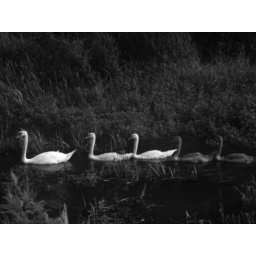
Photo of 5 swans in row, The Netherlands. WIld and natural picture of water and birds. black and white